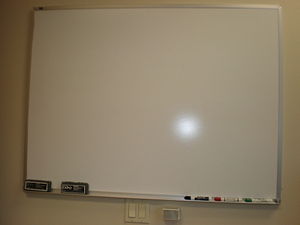
Whiteboard
Et blankt whiteboard
Et whiteboard er en skrivetavle med en blank, og ofte hvid overflade, som der kan skrives på, men hvor tekst, kan fjernes igen, hvorfor det nogle gange også kaldes et wipeboard.